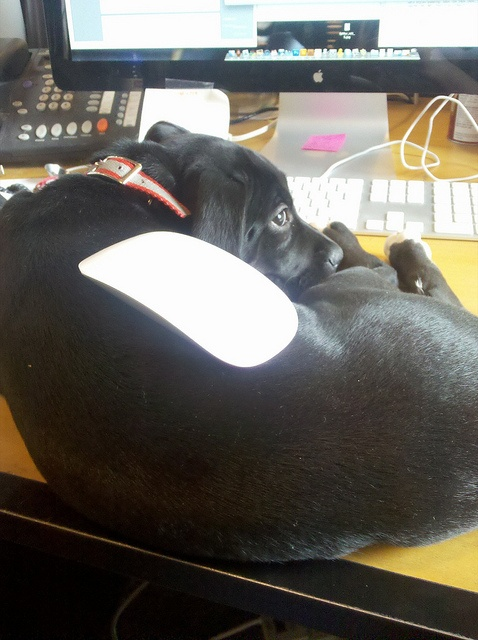
A black dog laying on desk below a white mouse.
a small black dog lying on top of a computer desk with something white on his back
A dog is curled up by a computer with a mouse on his back.
A dog with a mouse pad on it is lying on a desk.
A dog is sitting on a desk with a computer.